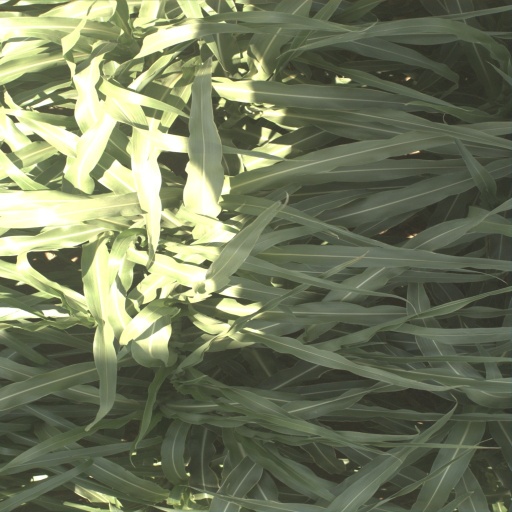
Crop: sorghum